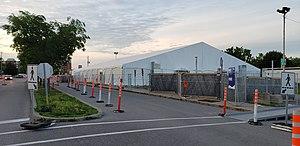
Érigée en 11 jours dans le stationnement dudit centre hospitalier, l'annexe de l’hôpital de Verdun est un immense chapiteau blanc installé dans le cadre de la Pandémie de Covid-19 au Québec.
Cet article relate la chronologie de la pandémie de Covid-19 au Québec.